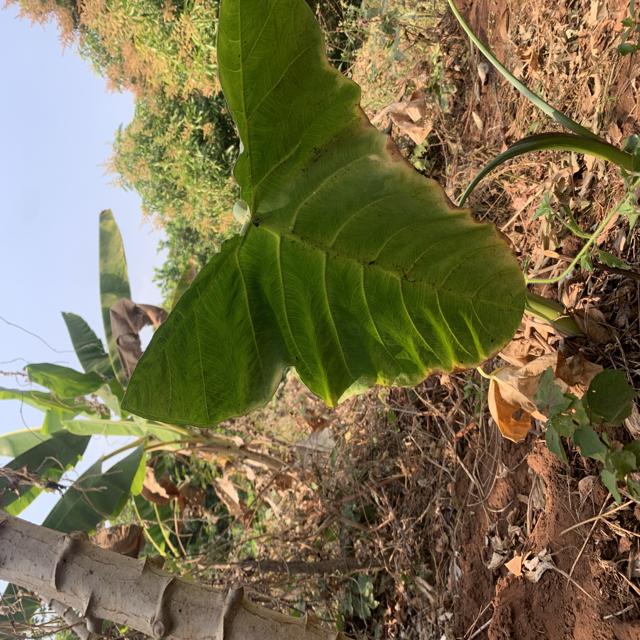
Label: Early_Blight